Airbus A320neo family

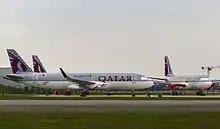
Qatar Airways A320neos waiting for their engines

The fourth and latest final assembly line in Hamburg was to open in July 2017; 60 A320s should be produced monthly from 2019. With 90 A320neos delivered by October 2017, Airbus acknowledged that it would not attain the 200 target, even with many deliveries in the fourth quarter. More than 40 A320neos were parked without engines, but with most of the engine issues resolved by early 2018, more than half of the A320s delivered in 2018 were expected to be neos.